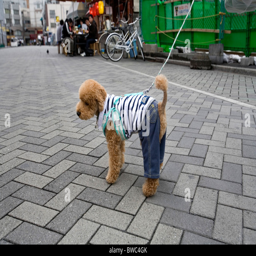
little dog dressed as a human being